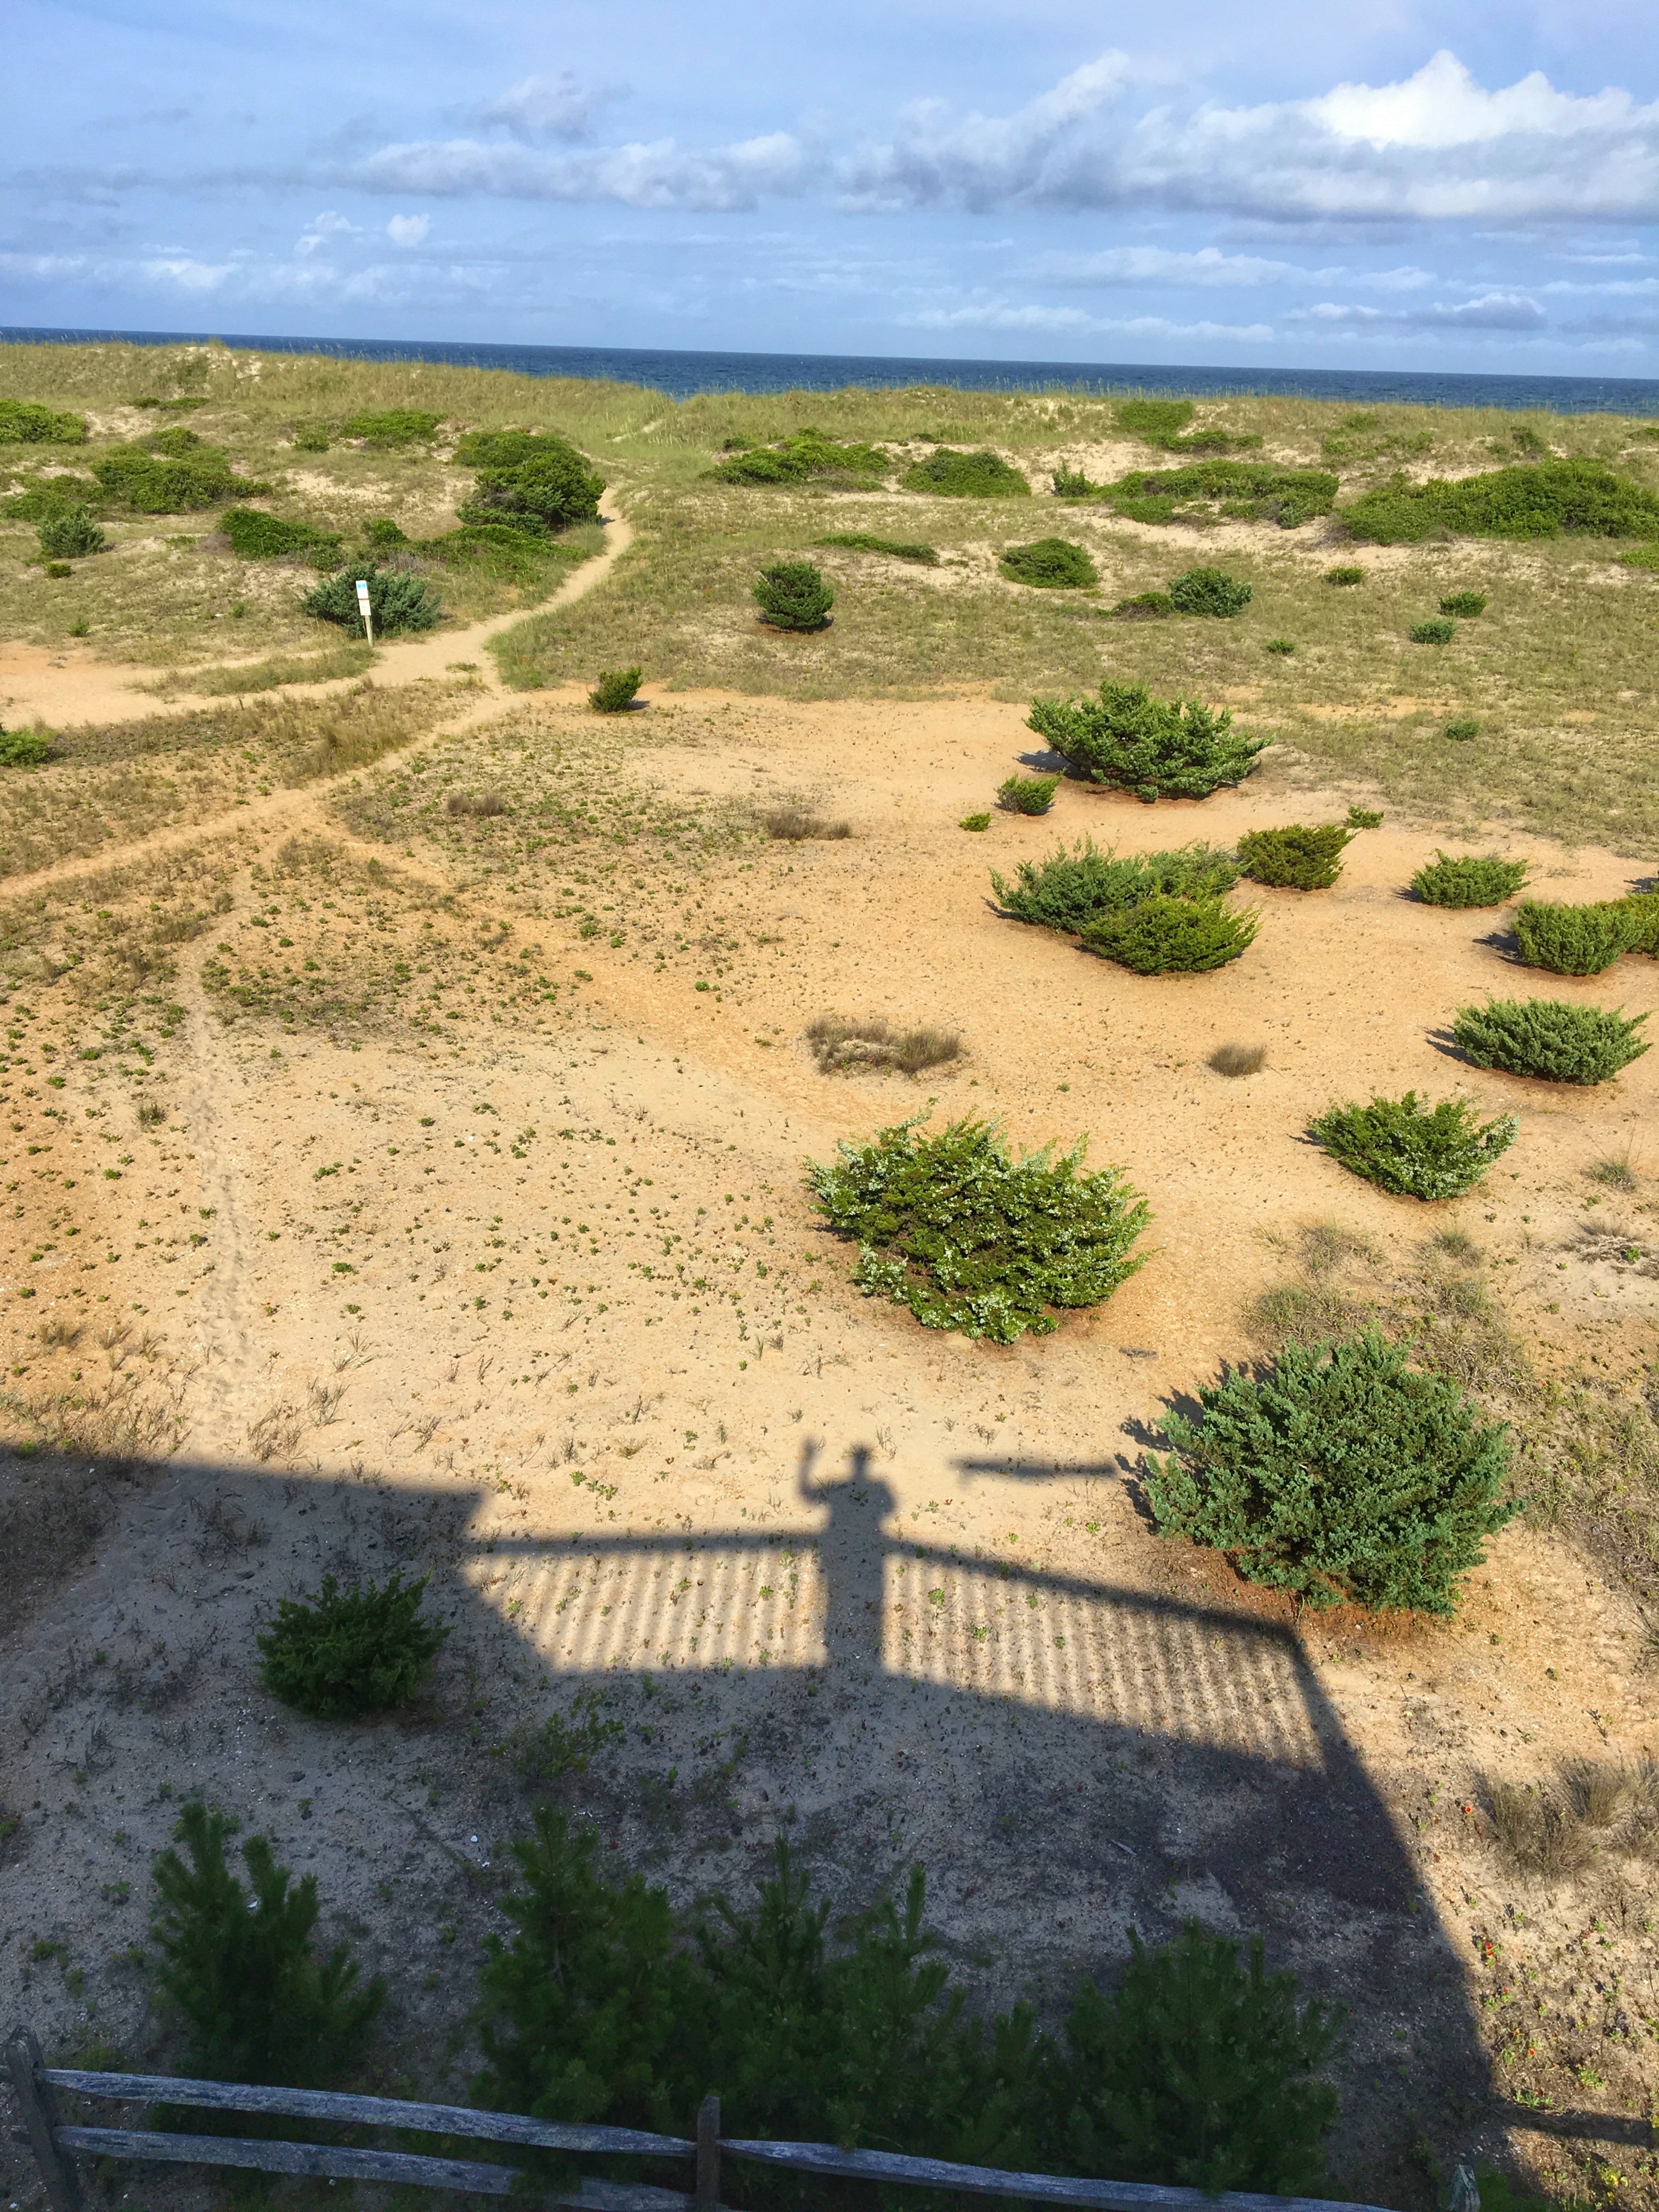
landscape, grass, field, hill, soil, terrain, plain, grassland, badlands, plateau, habitat, ecosystem, rural area, natural environment